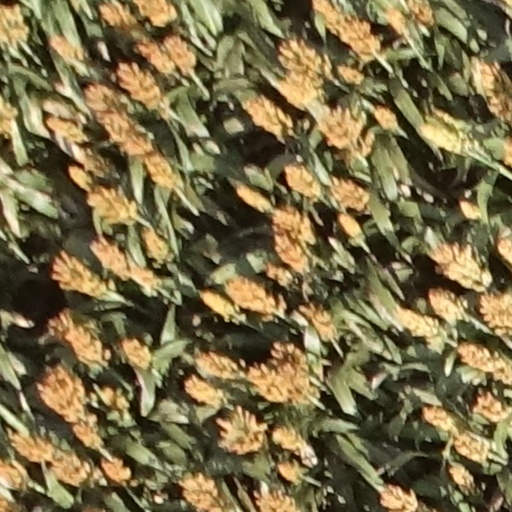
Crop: sorghum